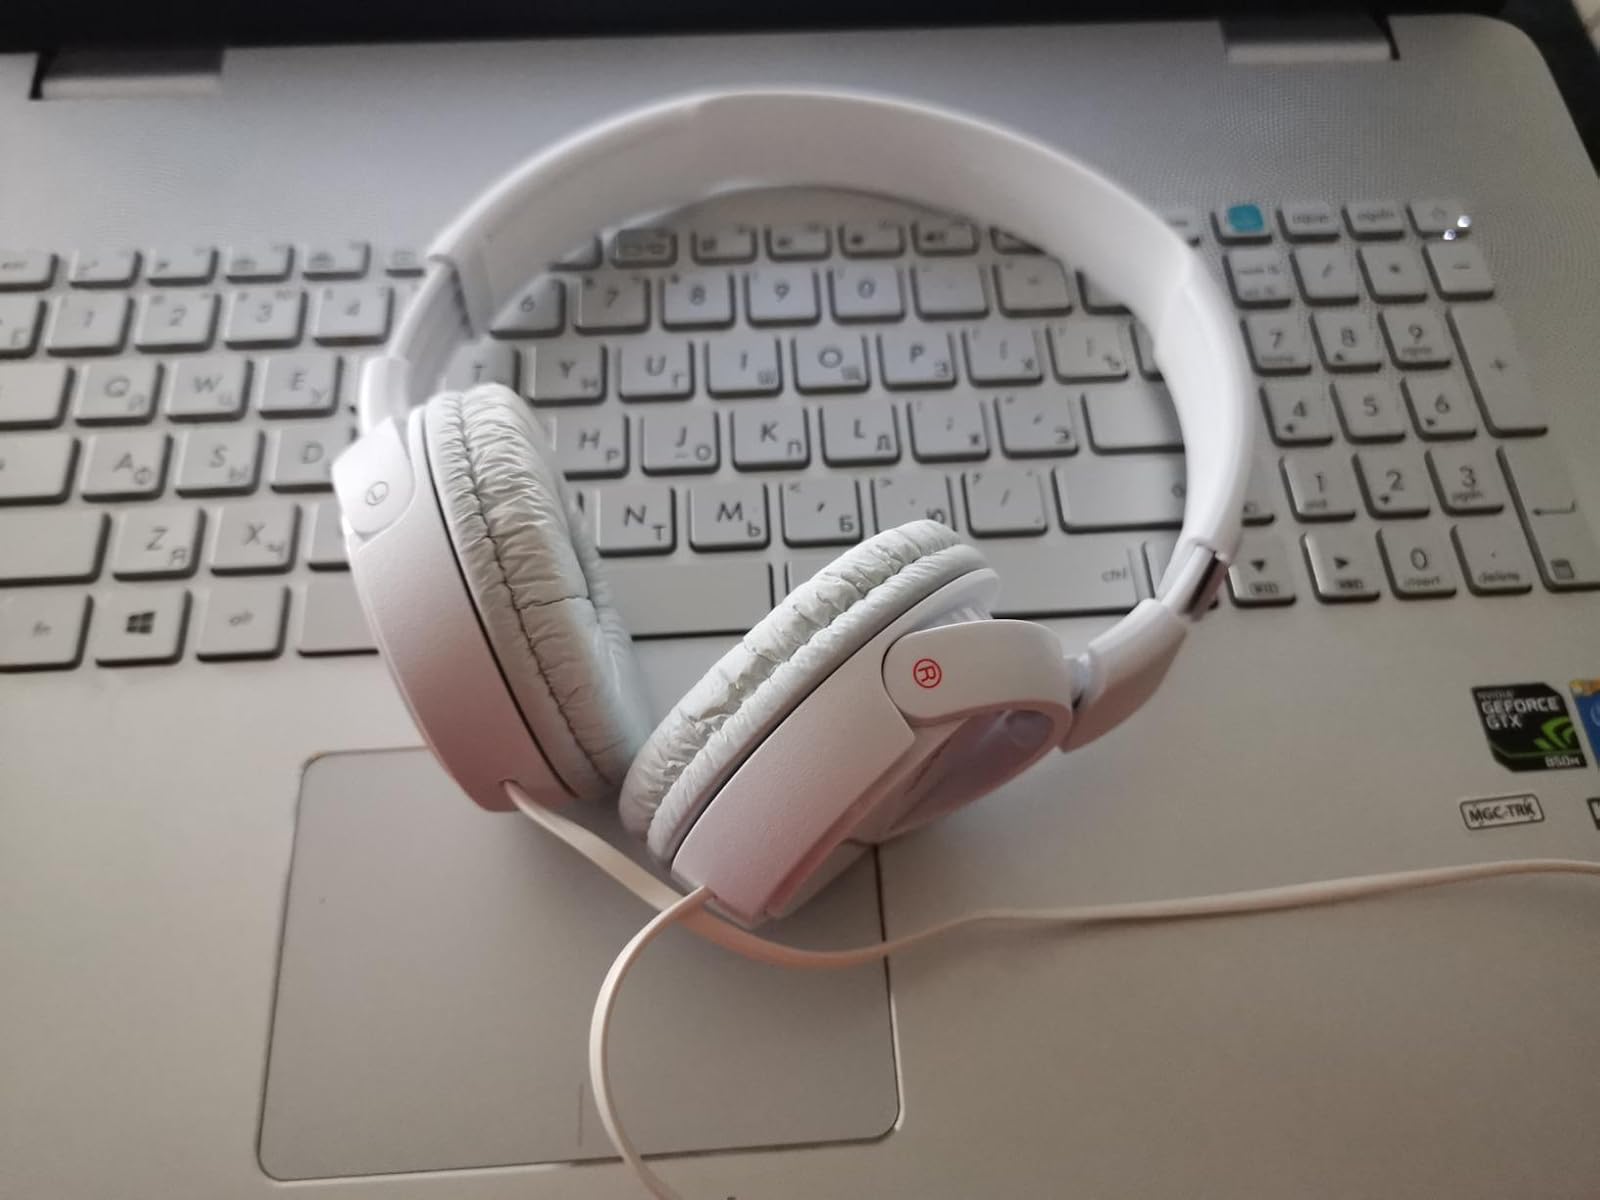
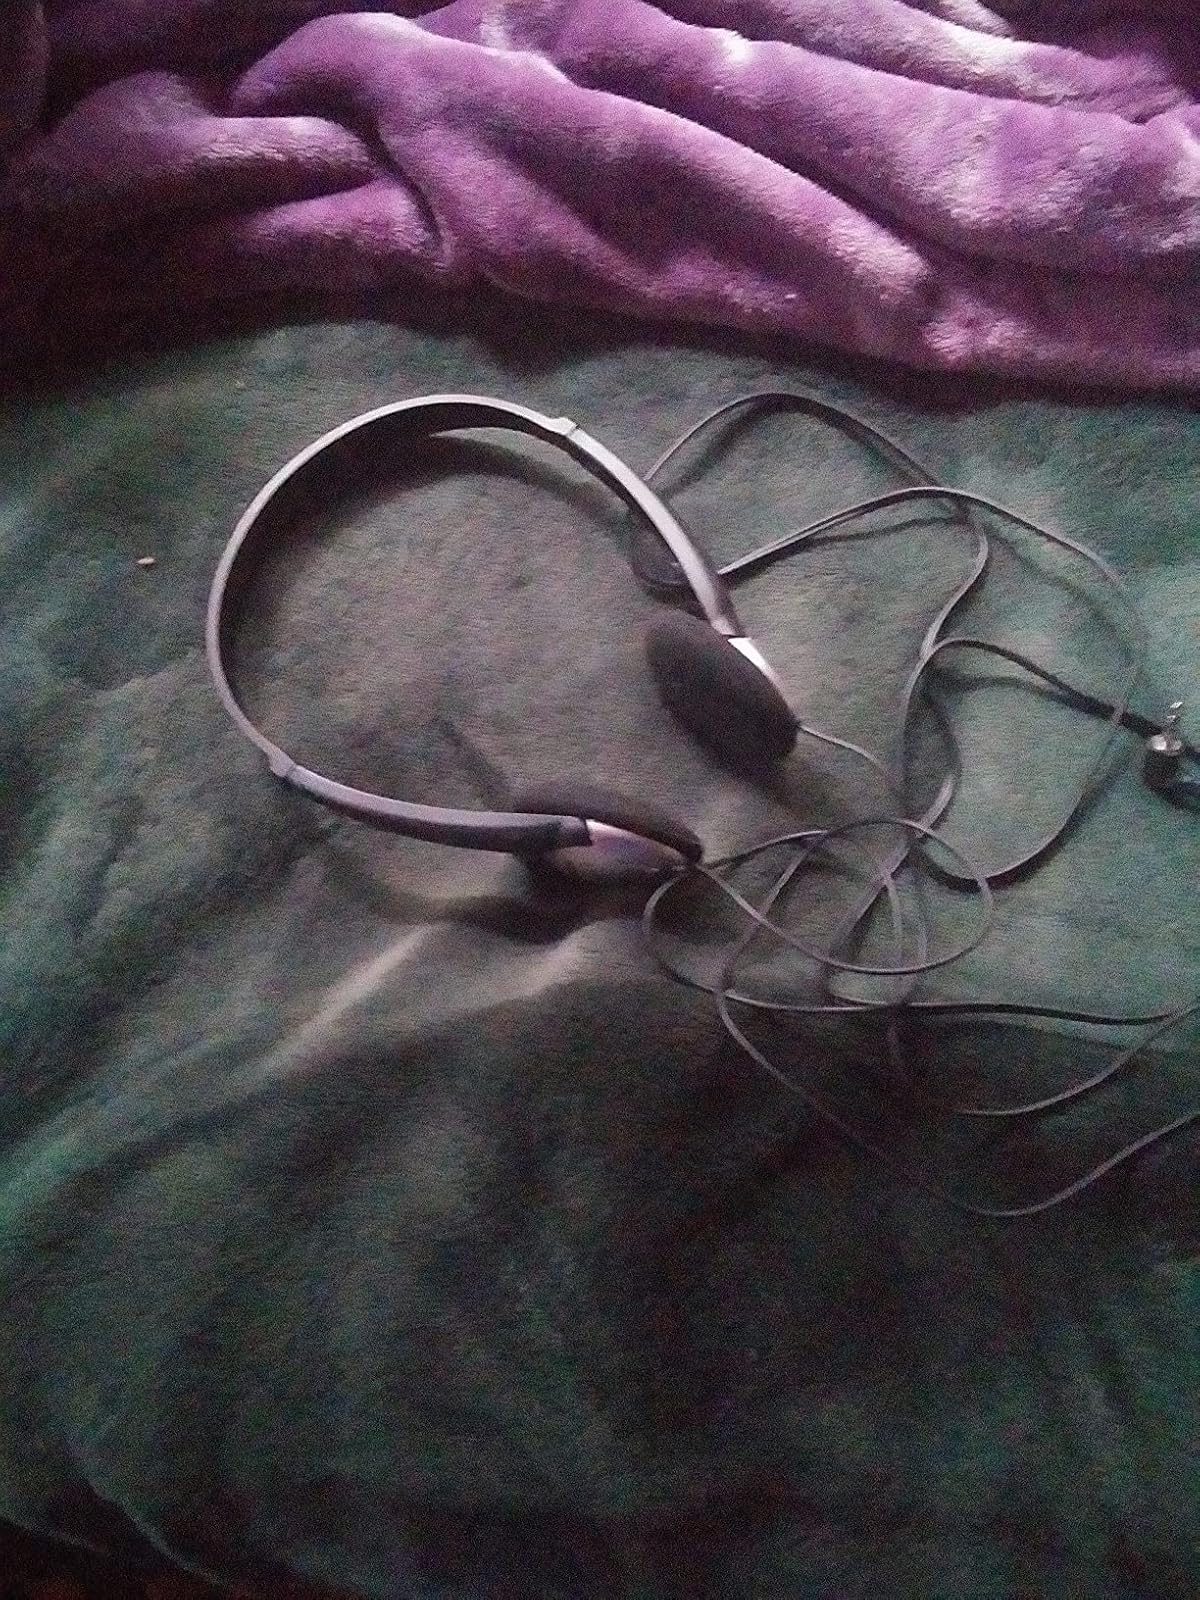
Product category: headphones
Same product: no